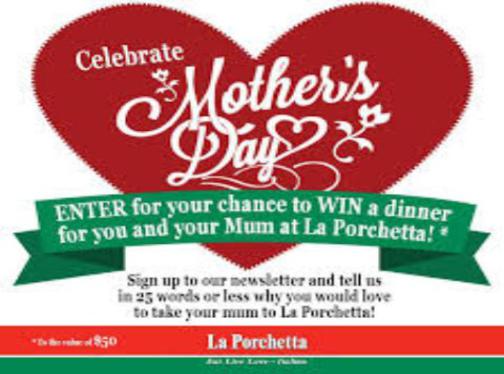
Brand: la porchetta
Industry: Food